Iran

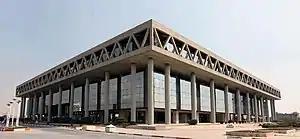
IRIB, the Iranian state-controlled media corporation

The Iranian Space Agency was established in 2004. Iran became an orbital-launch-capable nation in 2009 and is a founding member of the United Nations Committee on the Peaceful Uses of Outer Space. Iran placed its domestically built satellite Omid into orbit on the 30th anniversary of the revolution, in 2009, through its first expendable launch vehicle Safir. It became the 9th country capable of both producing a satellite and sending it into space from a domestically made launcher. Simorgh's launch in 2016, is the successor of Safir.